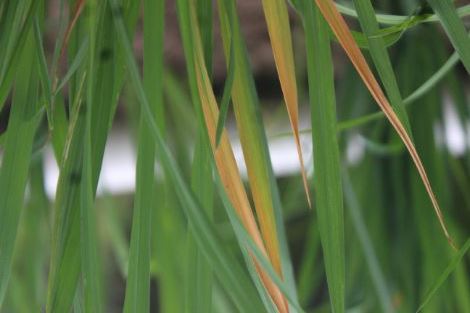
Disease: Tungro